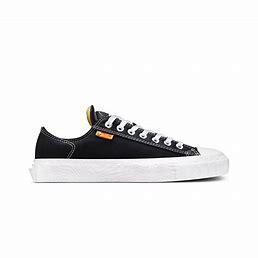
Brand: Converse
Model: Chuck Taylor Alt Star